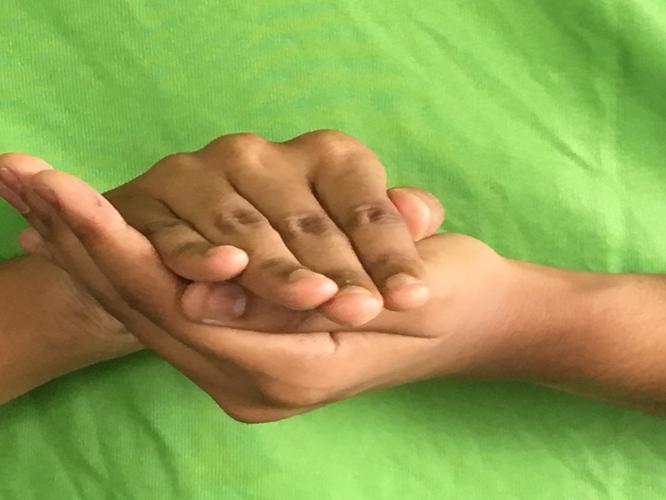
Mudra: Samputa
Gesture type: double_hand